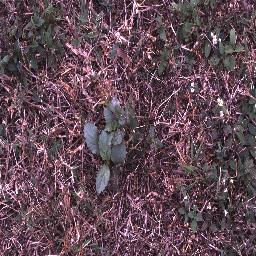
Label: snake_weed